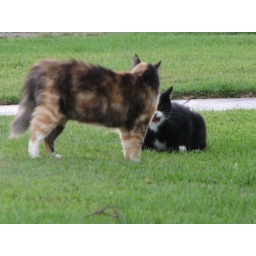
Tilly, the cat next door, moving in on Tinker's territory two doors down